Israeli blockade of the Gaza Strip (2023–present)

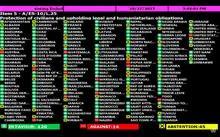
On 27 October, the United Nations General Assembly passed Resolution ES-10/21 calling for an "immediate and sustained" humanitarian truce and cessation of hostilities.

On 9 October 2023, Israel intensified its blockade of the Gaza Strip when it announced a "total blockade", blocking the entry of food, water, medicine, fuel and electricity after the October 7 attacks and the ensuing Gaza war. The blockade has been credited with contributing significantly to the Gaza genocide. Israel has conditioned its lifting of the blockade with the return of the hostages abducted by Hamas, which has been criticized as collective punishment and an apparent war crime.